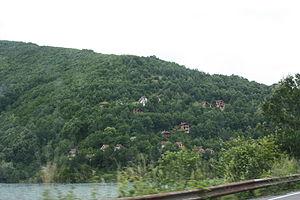
Globotchitsa est un village du sud-ouest de la Macédoine du Nord, situé dans la municipalité de Strouga. Le village ne comptait aucun habitant en 2002.